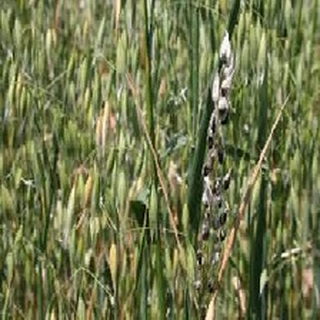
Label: wheat_smut